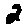
Label: 2